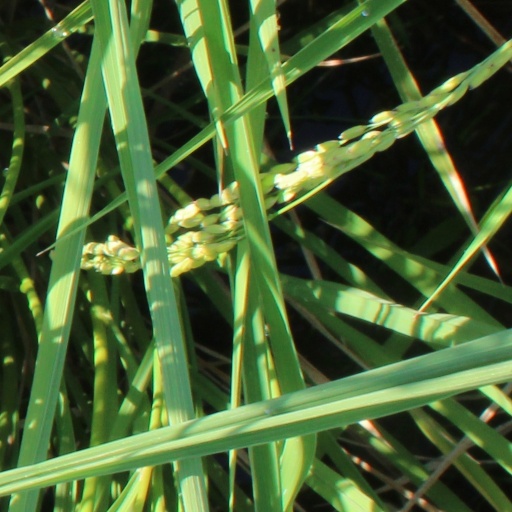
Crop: rice